Camillus Cutlery Company

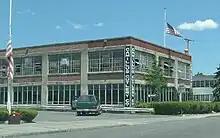
The Camillus Cutlery factory in the village of Camillus, New York c.2006.

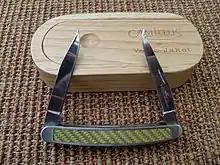
Camillus Yello-Jaket Muskrat

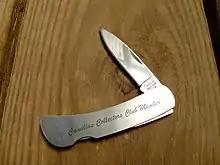
Camillus Collectors Club Member lockback

Since the turn of the century, Camillus Cutlery saw its revenue decline due to stiff overseas competition and allegedly poor management practices. As a result, employees implemented a four-day workweek after the normal factory shutdown at Christmas 2005. A few months later, Camillus’ management proposed large wage and benefit cuts. Workers didn't agree and the company was subject to a months long strike. In response, management locked the workers out for several months. In November 2006, the striking employees ultimately accepted the original contract offer but the company only retained 15 of the 78 union members and laid off the rest.